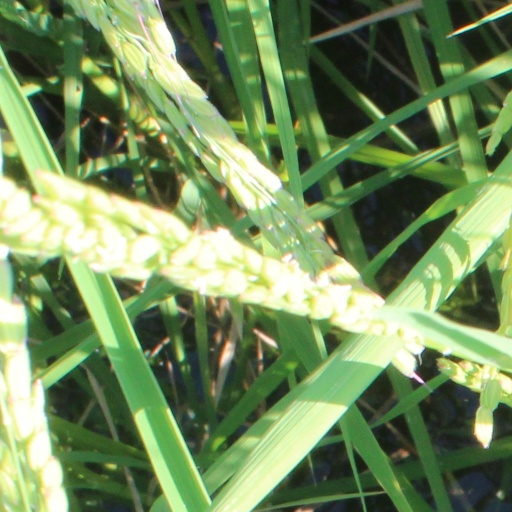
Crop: rice